First National Bank (Ottumwa, Iowa)

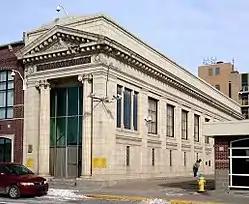

First National Bank is a historic building located in downtown Ottumwa, Iowa, United States. It is significant for its architectural design and its use of terra cotta for the exterior, the only bank in town so clad. Chicago architect H. H. Stoddard designed the building in the Neoclassical style. It was built by the Blackhawk Construction Company in 1915. The building replaced the original 1868 bank building rebuilt after a fire in 1881, also at this location. The two-story structure features a pediment and two columns flanking the main entrance. The exterior is composed entirely of cream colored terra cotta. Dentil ornamentation is found across the top of the building. Initially, the building was a single story with ceilings, but it was altered to its present form in 1956. The glass wall of the main facade was also added at that time. The building was listed on the National Register of Historic Places in 1995.